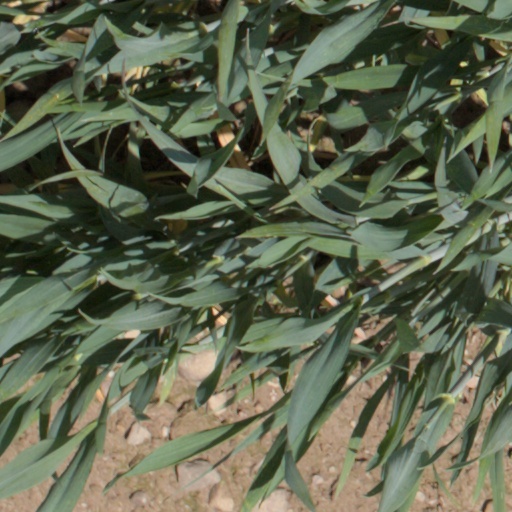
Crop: wheat